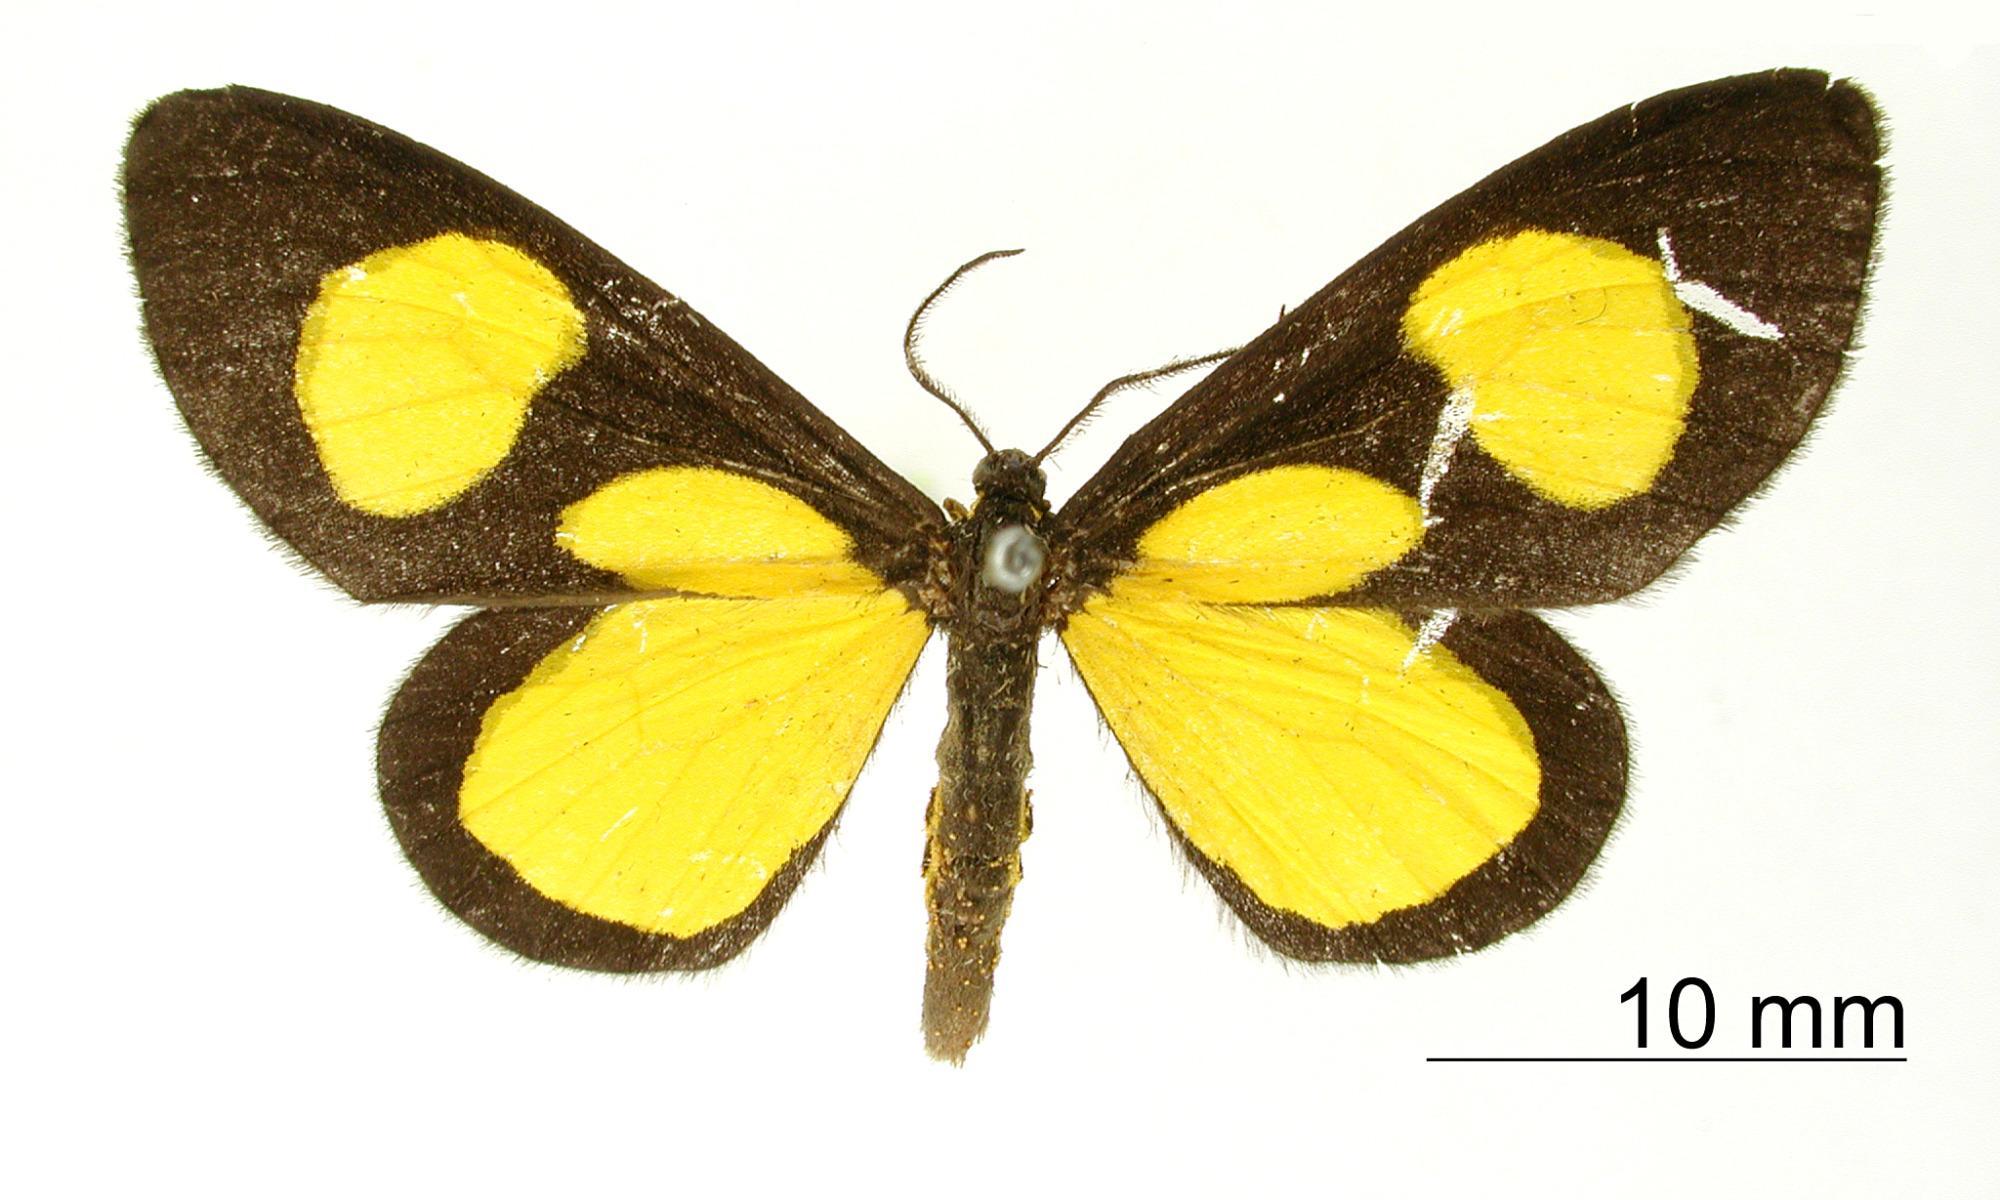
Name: Atyriodes figulatum
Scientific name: Atyriodes figulatum Dognin, 1906
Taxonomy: Animalia, Arthropoda, Insecta, Lepidoptera, Geometridae, Sterrhinae
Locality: Huacabamba, nord de Perou, Unknown, Peru
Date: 1905